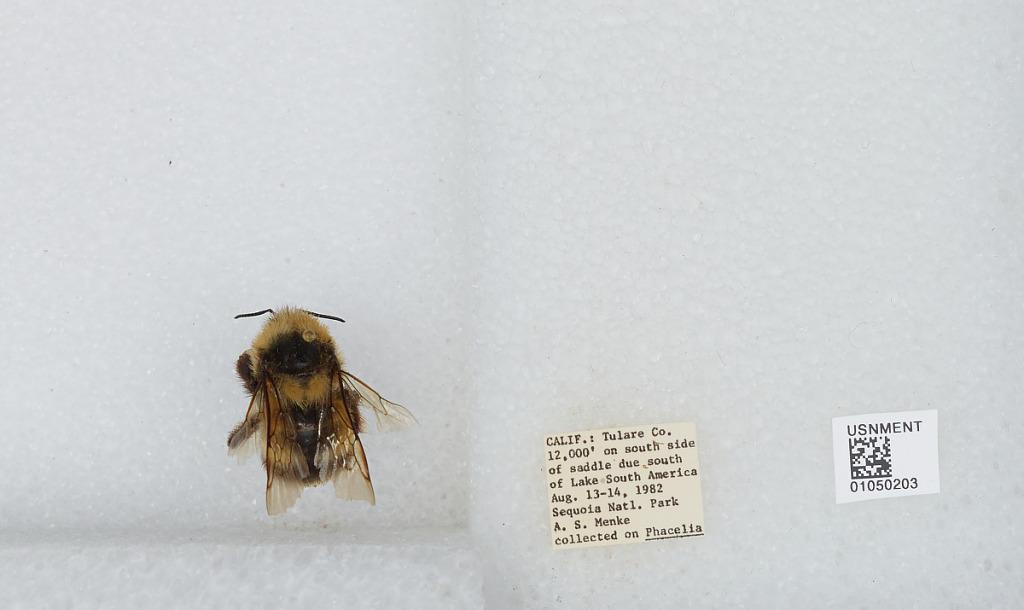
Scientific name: Bombus sp.
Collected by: A. Menke
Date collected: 1982-8-13
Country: United States
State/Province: California
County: Tulare
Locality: on South side of saddle due south of Lake South America, Sequoia National Park
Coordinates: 36.6706, -118.401